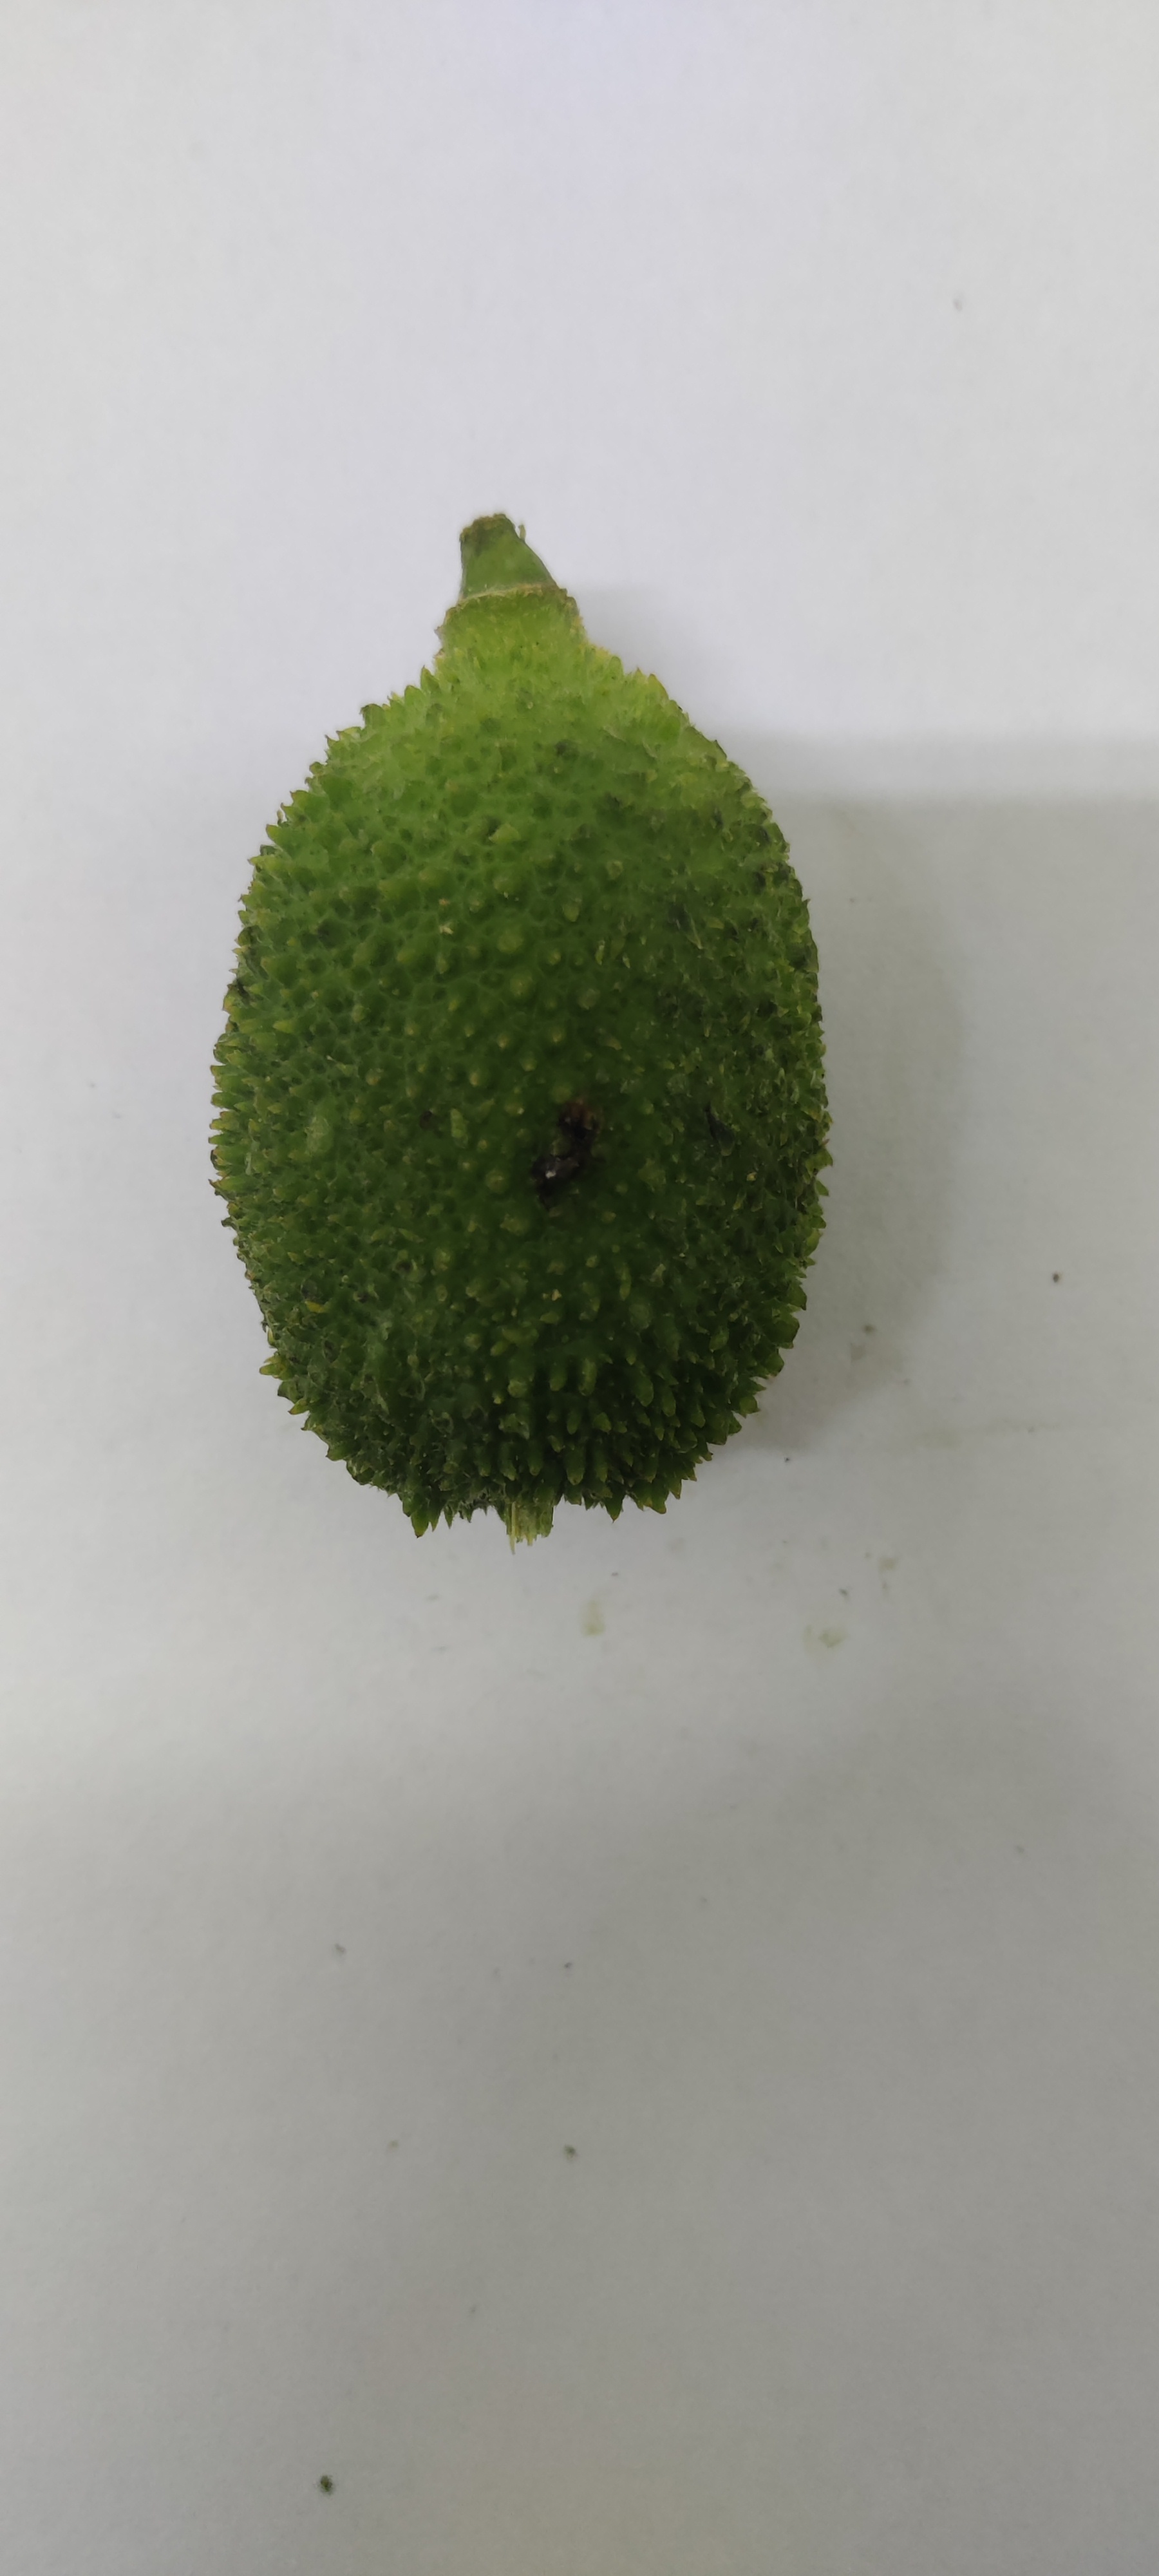
Crop: Spiny Gourd
Condition: Fresh